Toni Hill

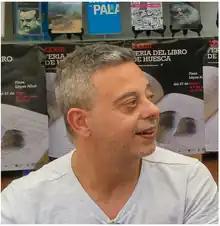
Toni Hill

Toni Hill is a Spanish author. His first novel, "El verano de los juguetes muertos" ("The summer of the dead toys"), has had a great success and it has received many excellent reviews.